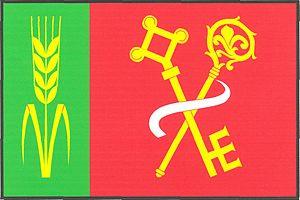
Jílovice est une commune du district de Hradec Králové, dans la région de Hradec Králové, en Tchéquie. Sa population s'élevait à 301 habitants en 2017.